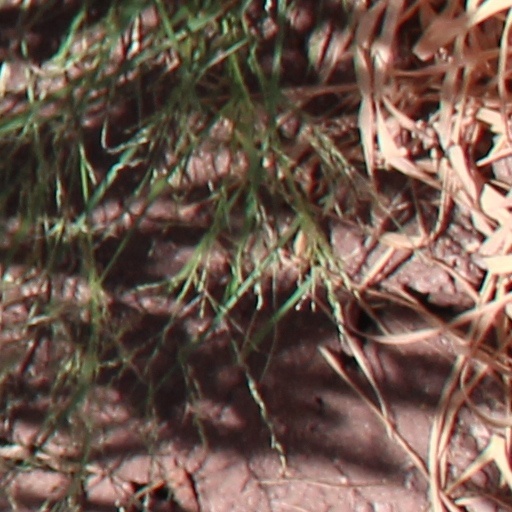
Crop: wheat